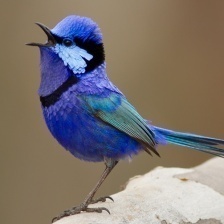
Species: SPLENDID WREN
Scientific name: MALURUS SPLENDENS